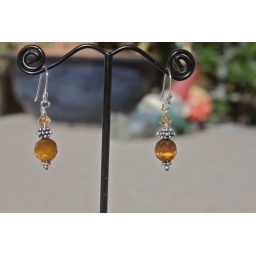
021. tigers eye stones with swarovski crystals in sterling silver. $16